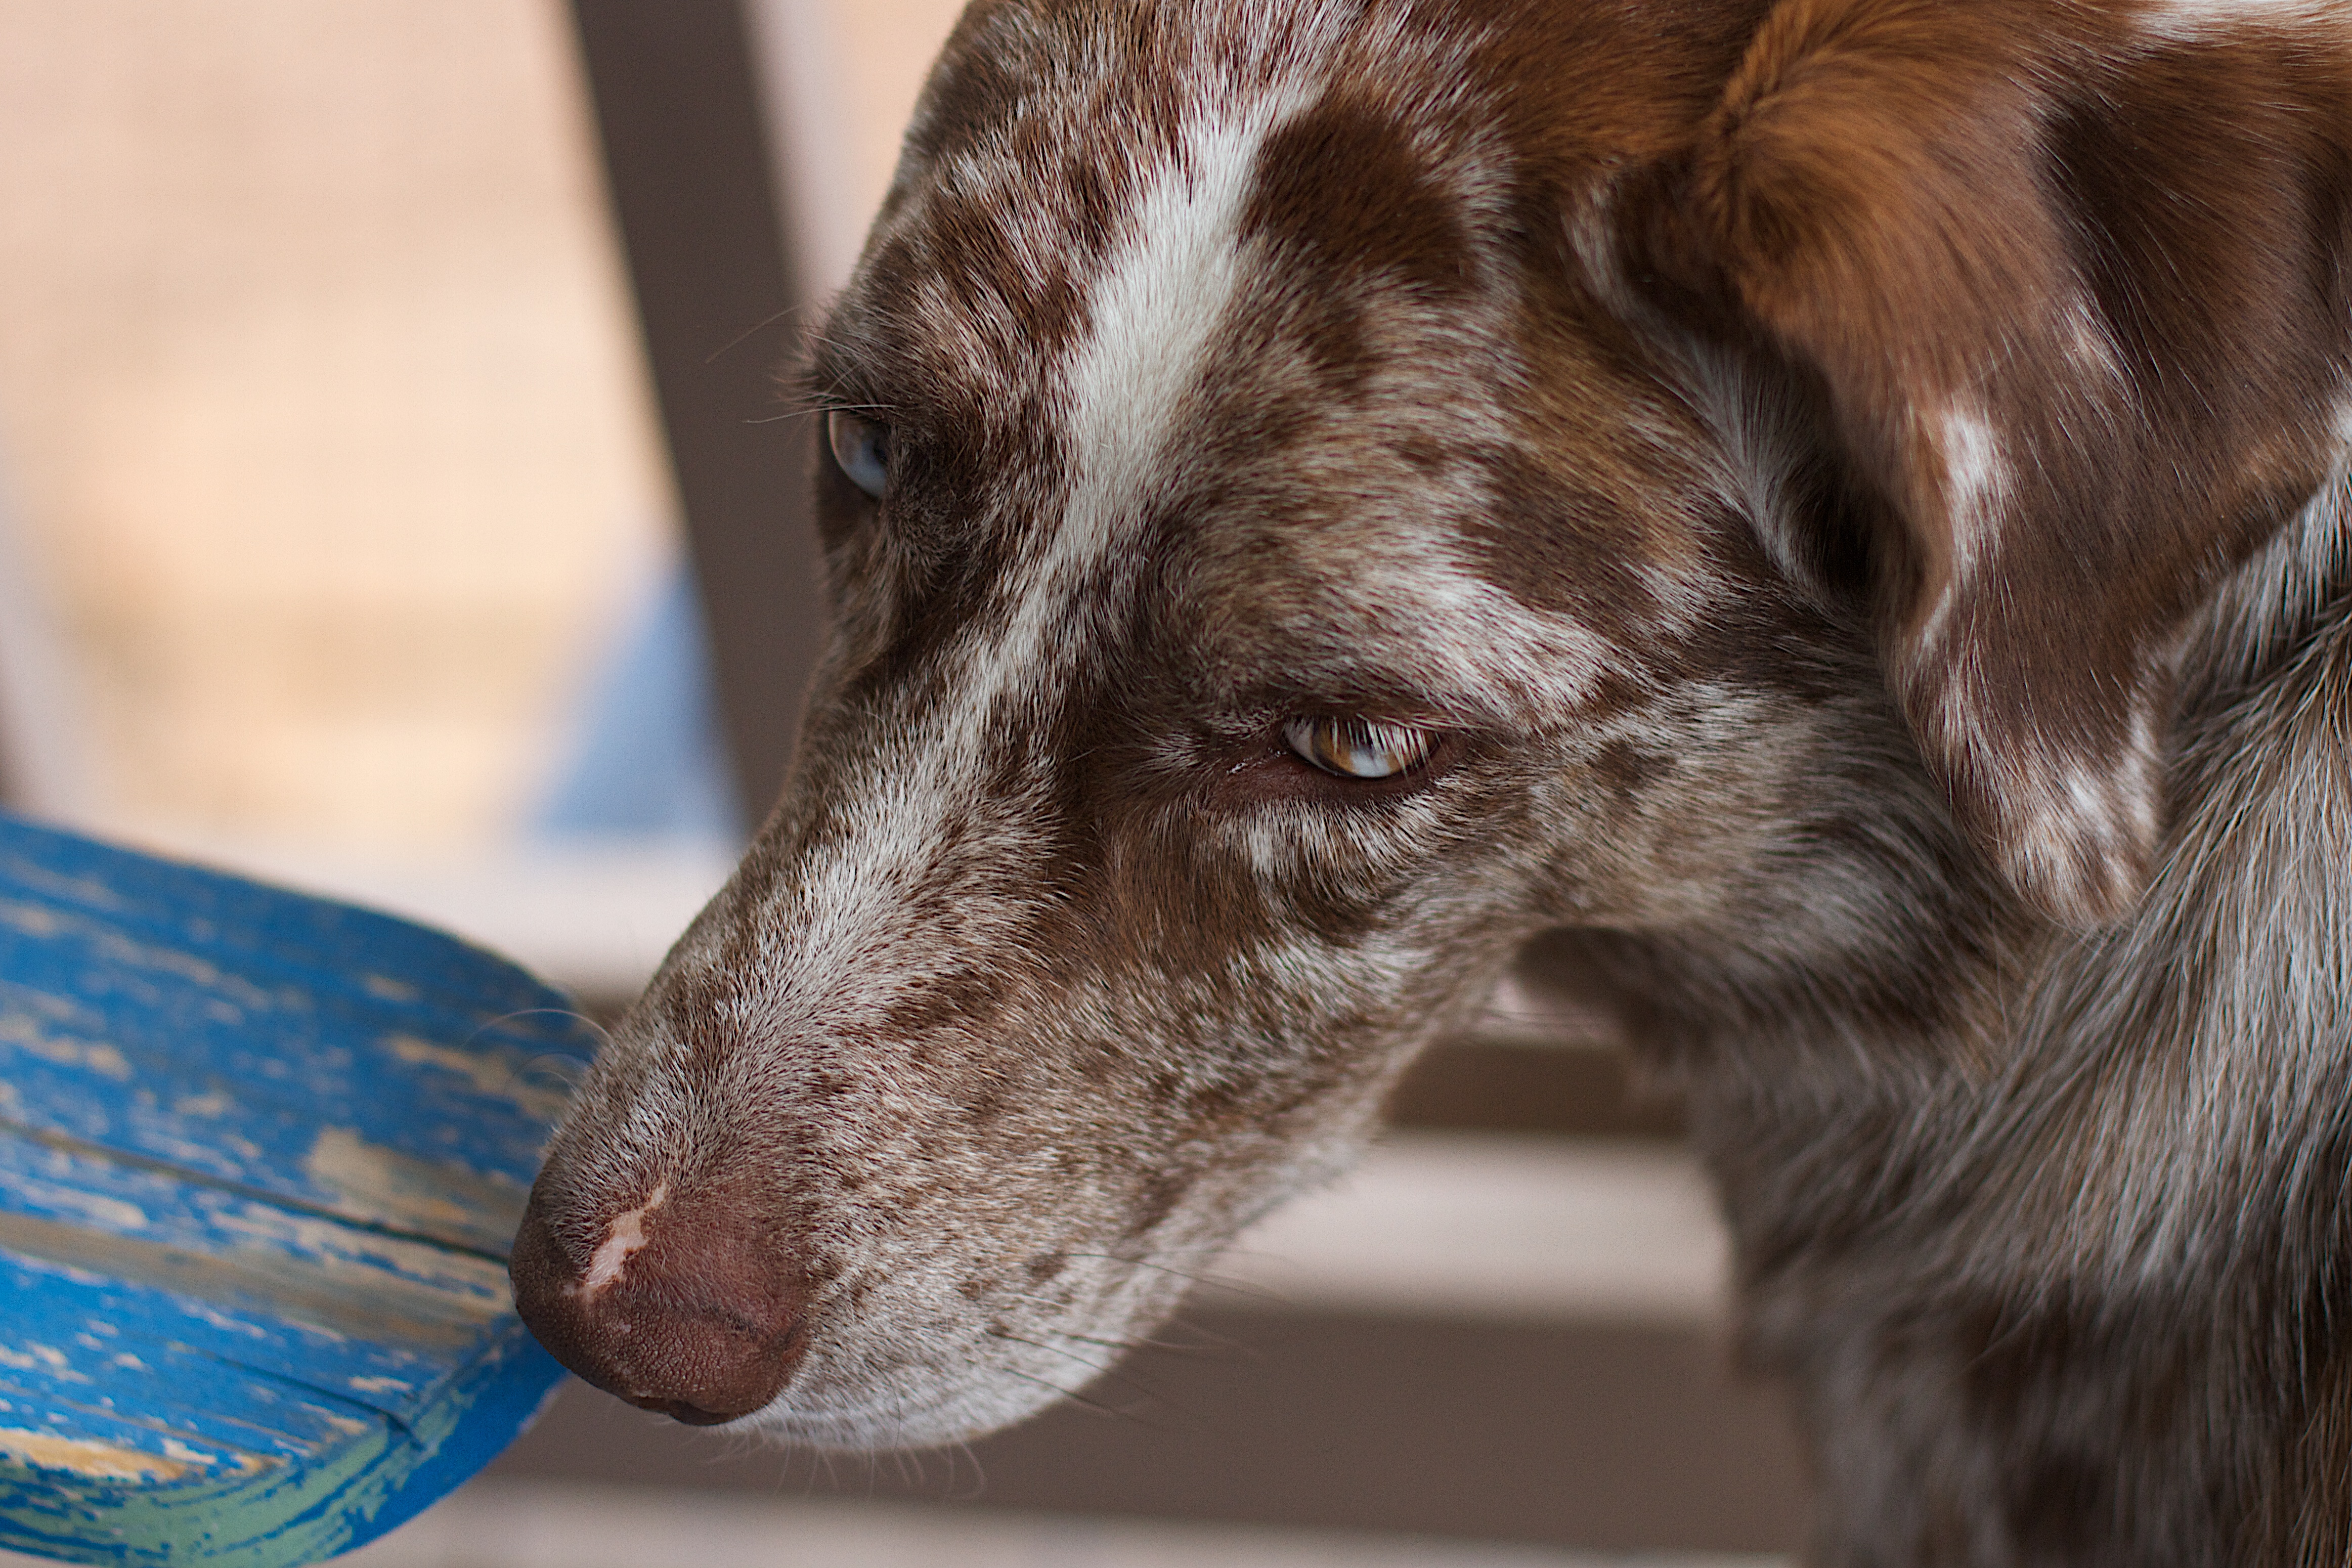
dog, mammal, hound, close up, sports, vertebrate, felix, greyhound, dog breed, street dog, dog like mammal, animal sports, dog sports, sighthound, galgo espa ol, lurcher